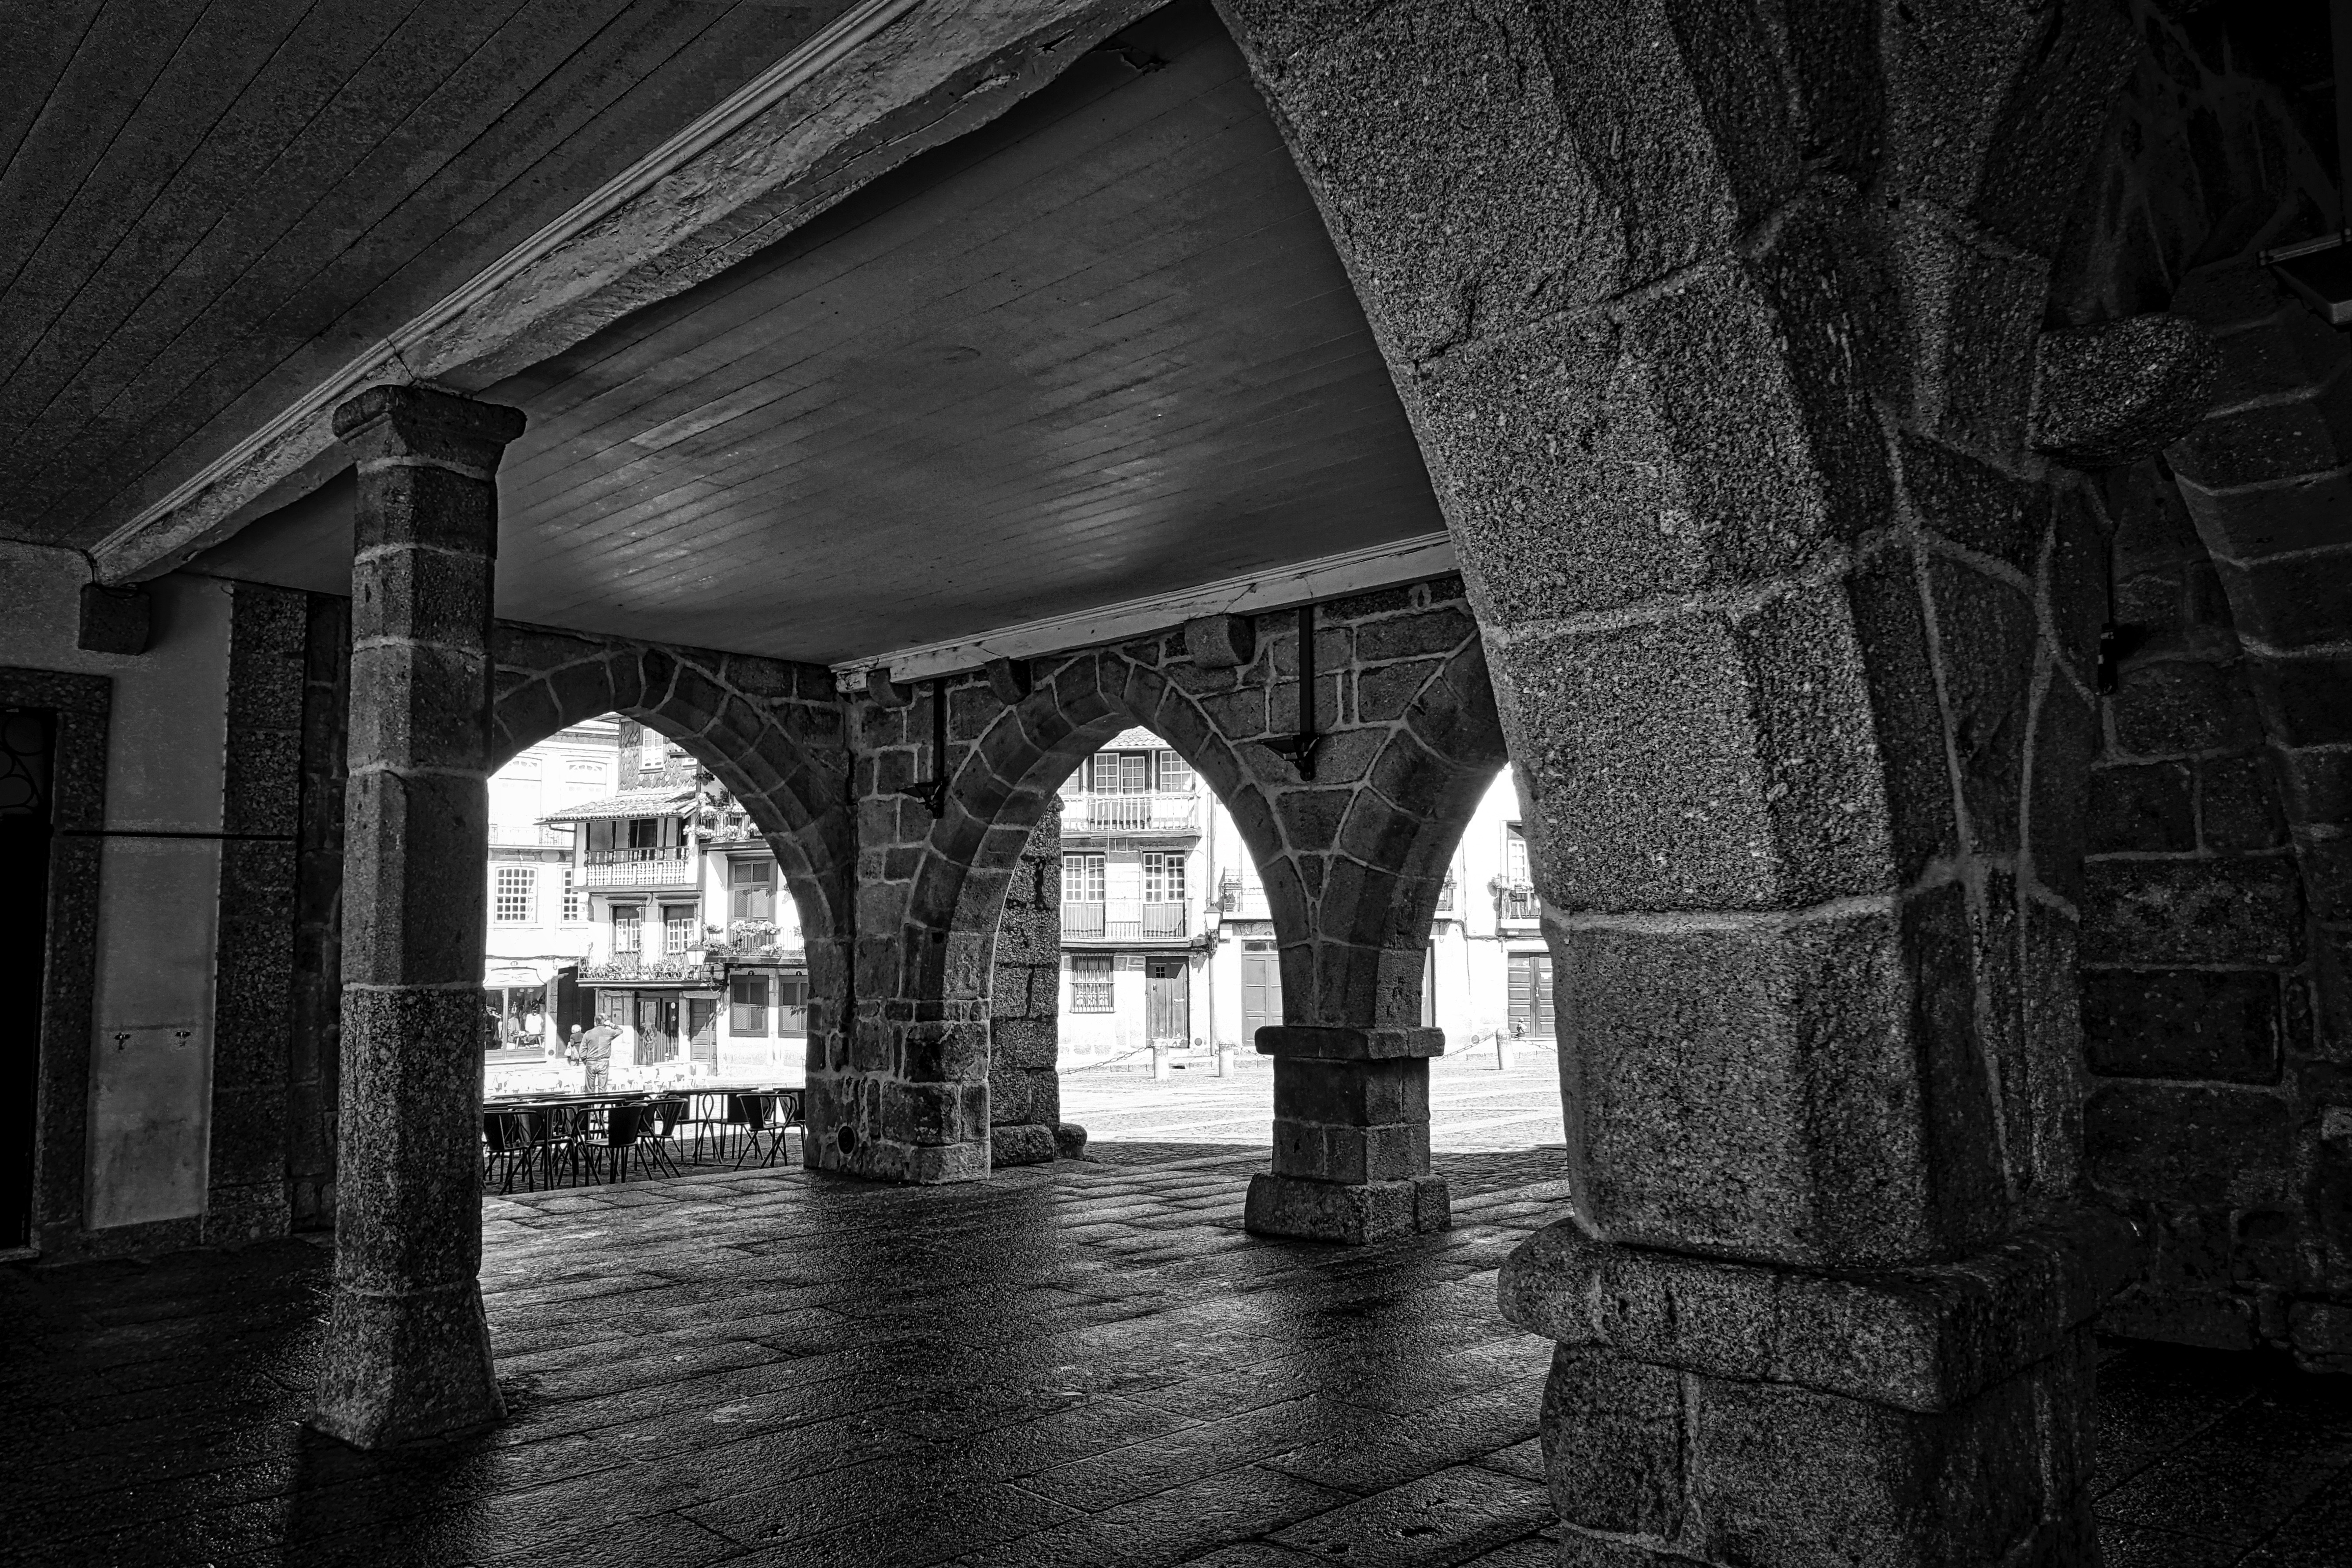
light, black and white, architecture, white, bridge, arch, column, darkness, church, black, monochrome, temple, arches, symmetry, presbytery, colonnade, annex, monochrome photography